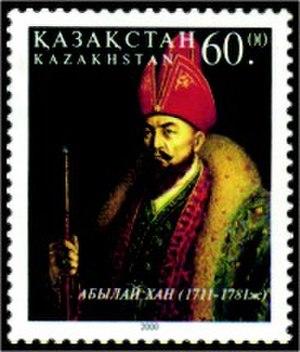
Abylaï Khan est un Khan du Khanat kazakh, reconnu par toutes les jüz. Il était le fils de Korkem Ouali Sultan, petit-fils d'Abylaï Khan Kanchera et descendant de Barak Khan.